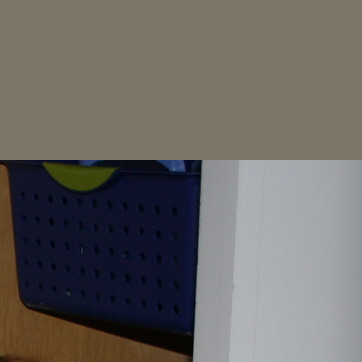
Material: plastic